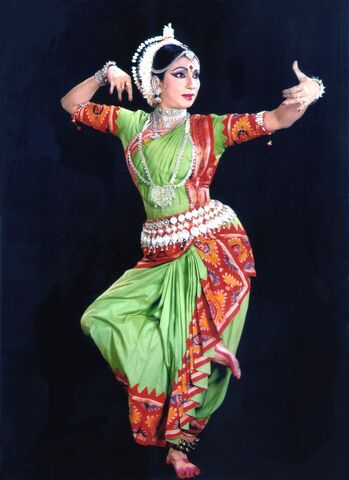
Dance form: odissi